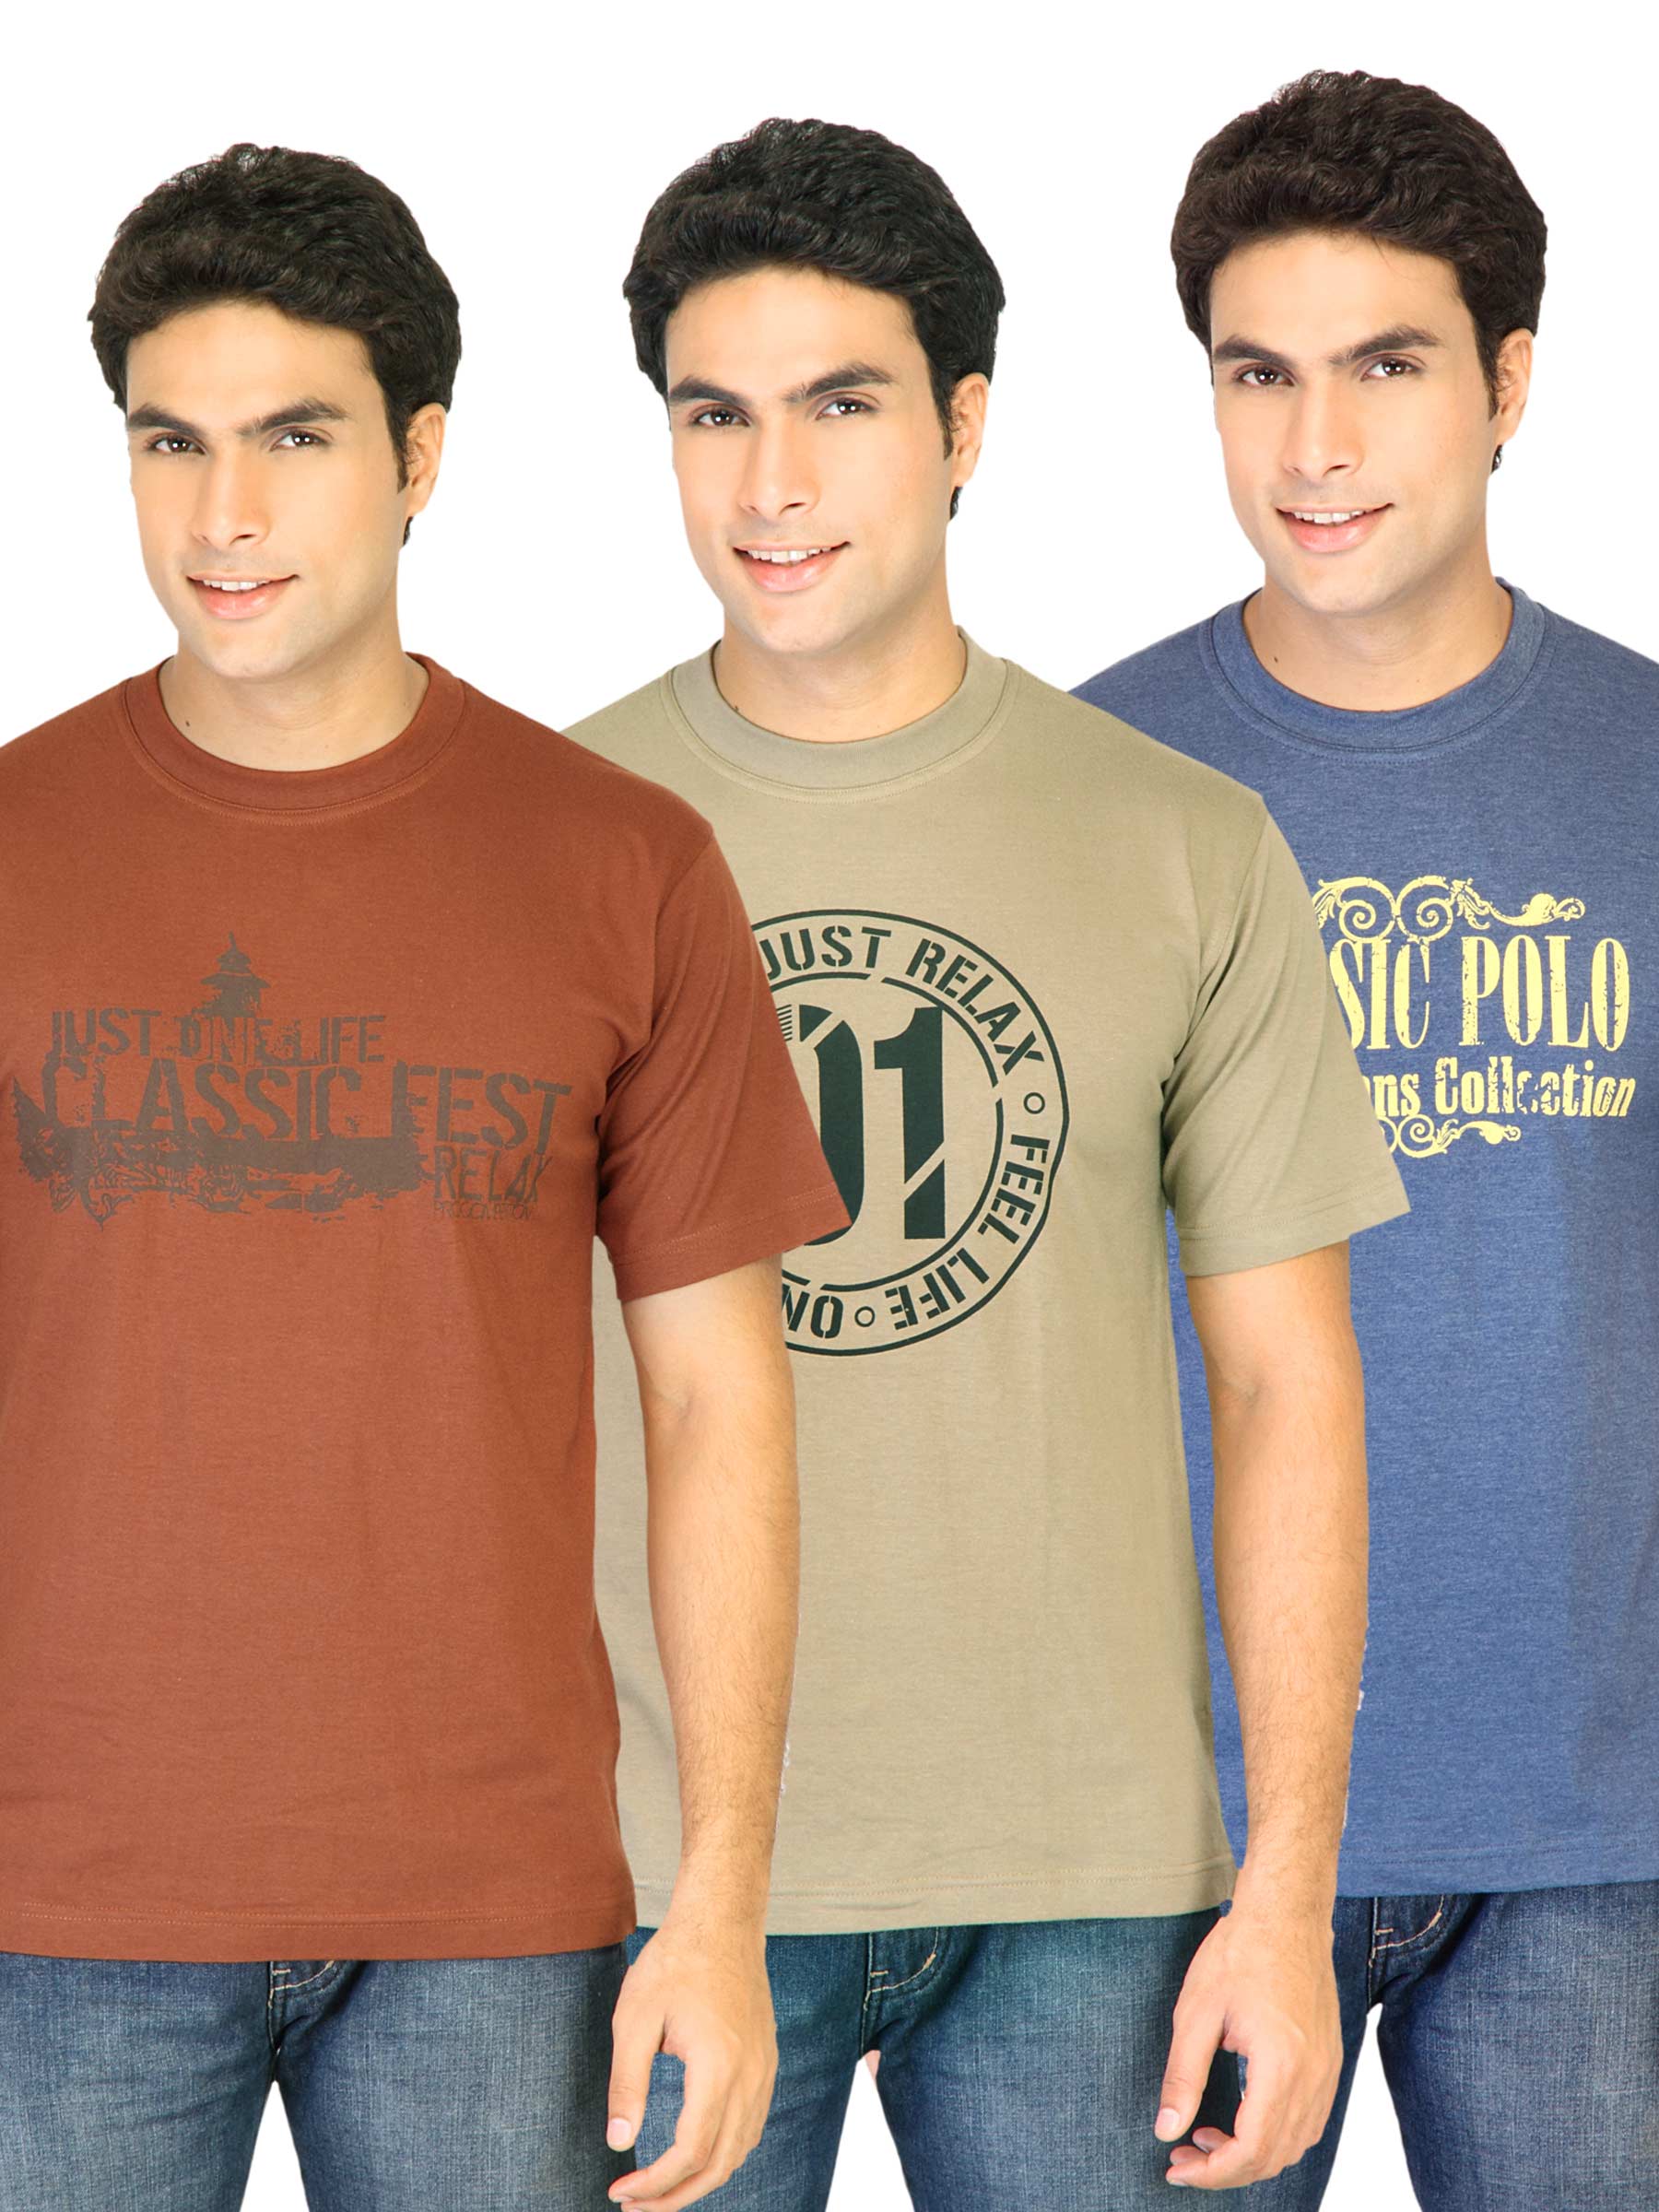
Classic Polo Men Printed pack of 3 Tshirts
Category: Apparel / Topwear / Tshirts
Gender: Men
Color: Blue
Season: Fall 2011
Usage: Casual